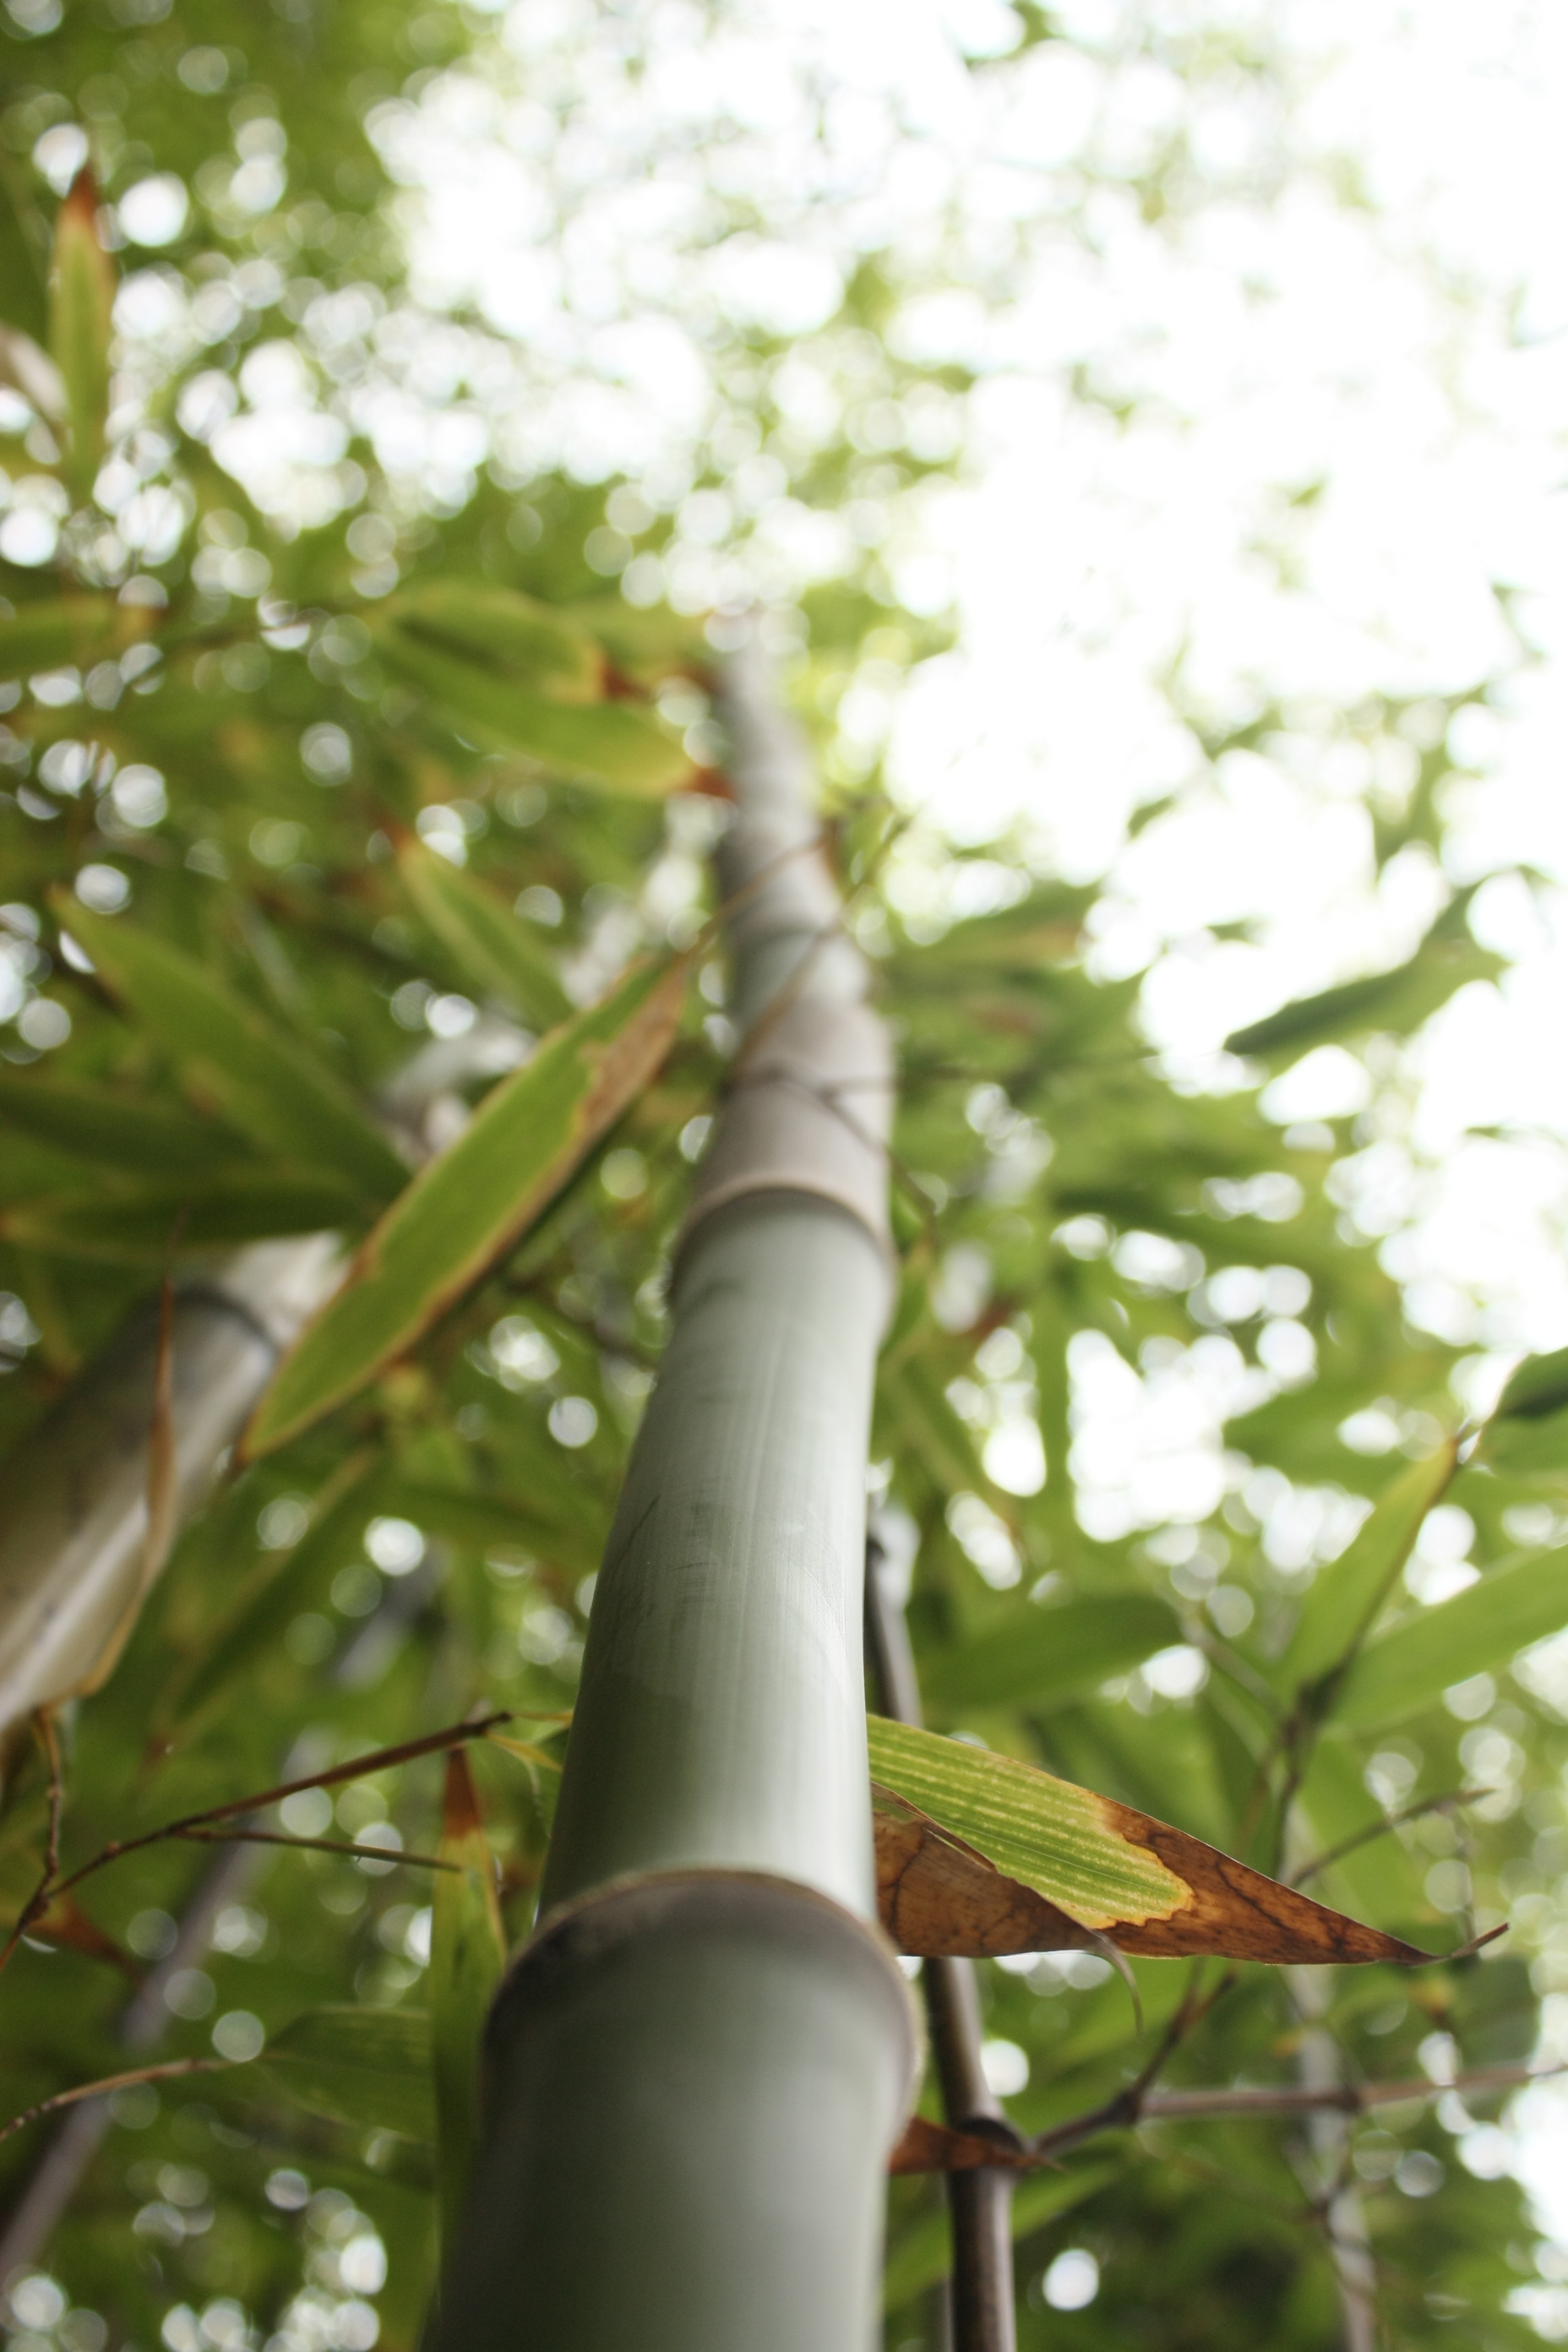
landscape, tree, nature, forest, branch, plant, sunlight, leaf, flower, trunk, green, produce, birch, fresh, botany, garden, flora, zen, stalk, tall, bamboo, flowering plant, plant stem, woody plant, land plant